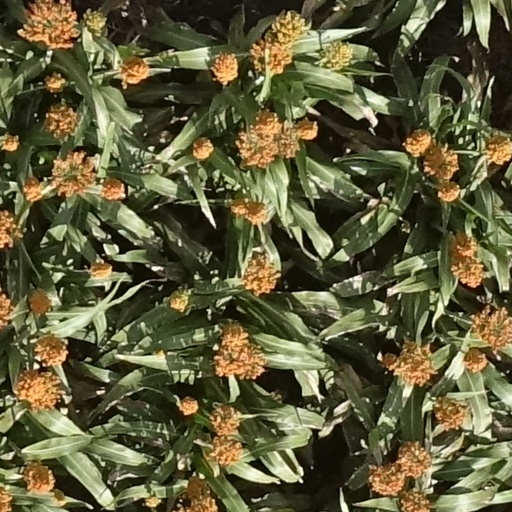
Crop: sorghum